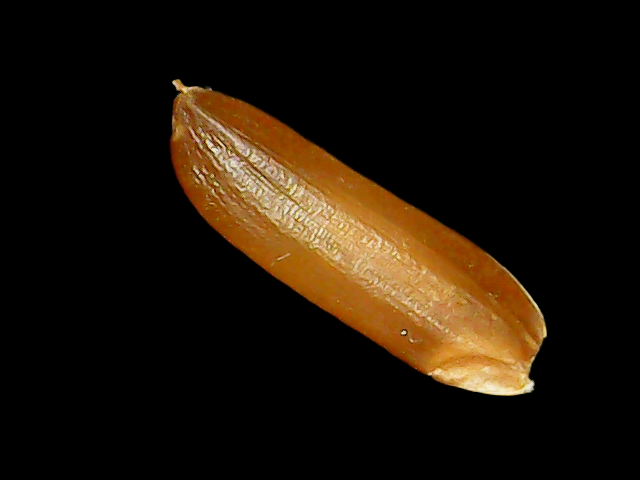
Rice variety: Binadhan20